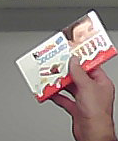
Product: kinder_chocolate